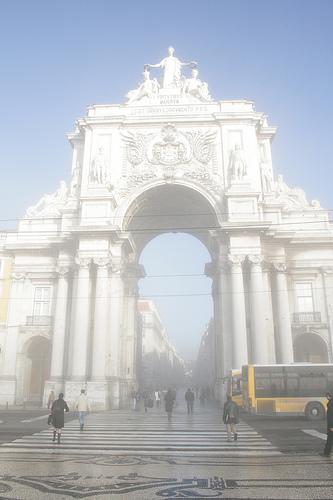
Weather: foggy or hazy